RGNIYD Regional Centre (Chandigarh)

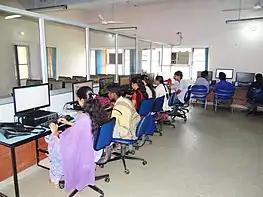
Skill Development Training at RGNIYD Regional centre Chandigarh

The Regional Centre campus is on a campus of 11 acres of Sector 12 in the city of Chandigarh. The campus is adjacent to a medical institution known as the Postgraduate Institute of Medical Education and Research.